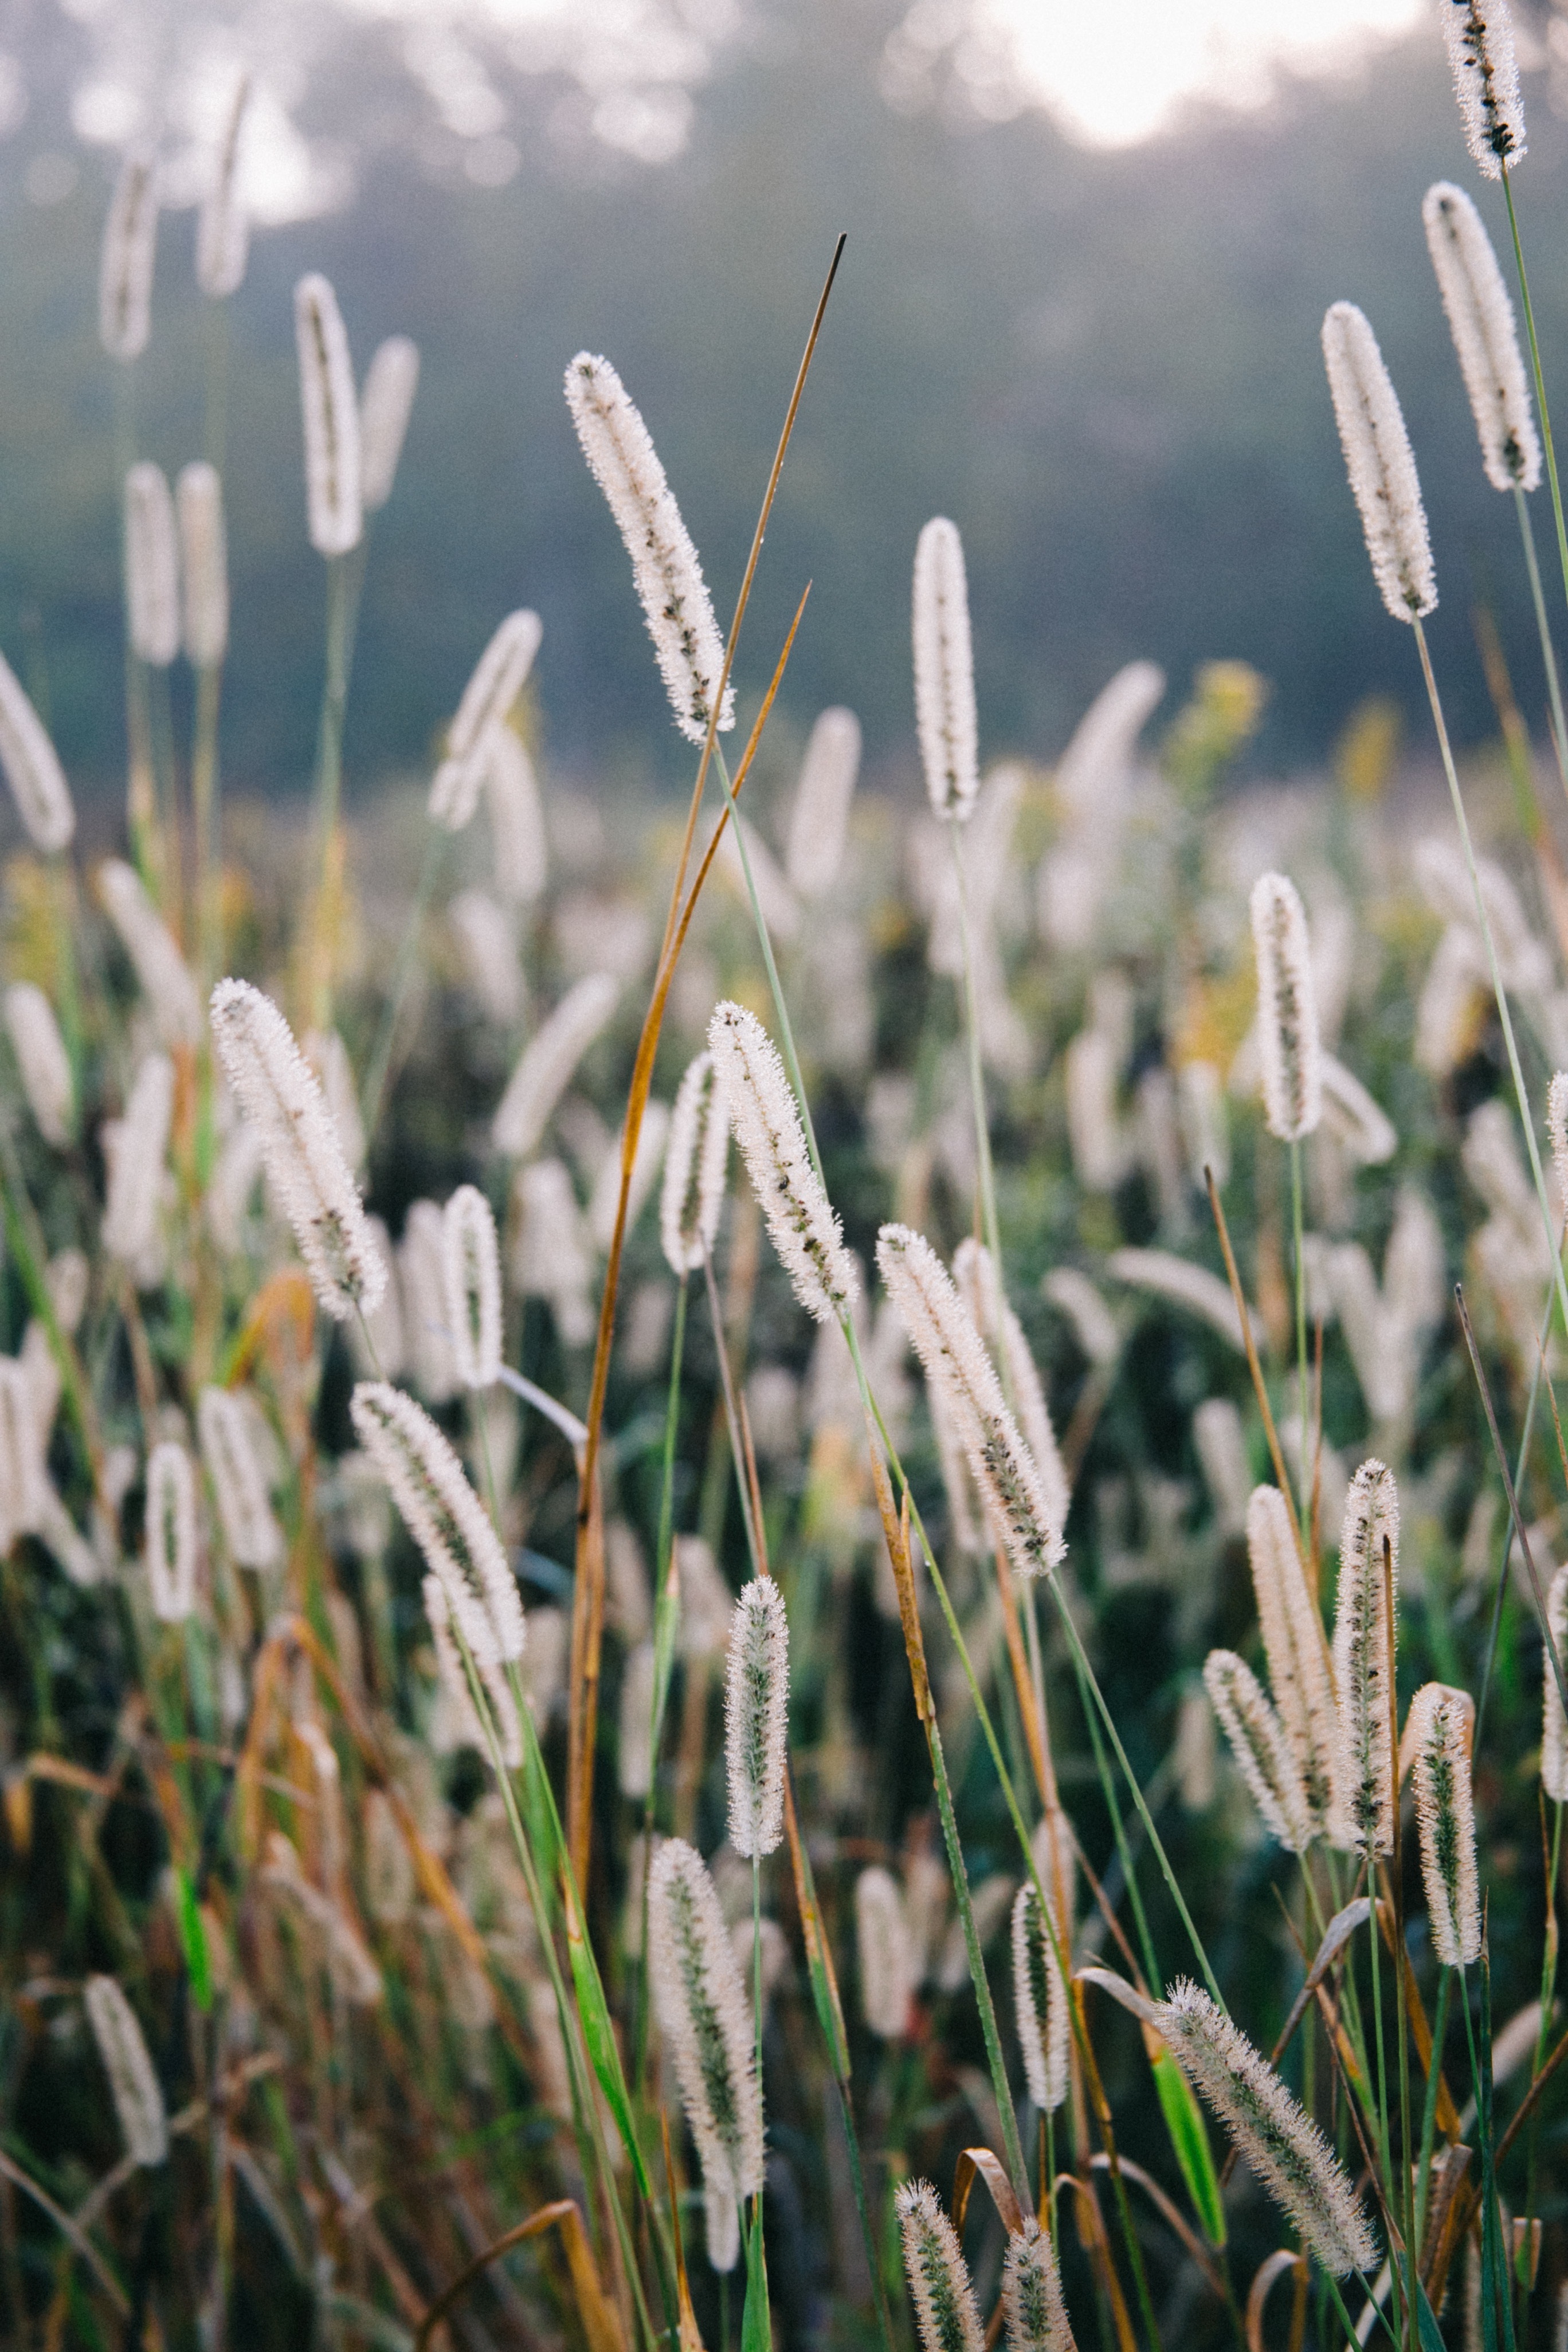
nature, grass, plant, field, meadow, prairie, countryside, sunlight, leaf, flower, frost, rural, green, crop, natural, botany, yellow, agriculture, flora, wildflower, close up, outdoors, straw, habitat, macro photography, flowering plant, natural environment, grass family, plant stem, land plant, phragmites